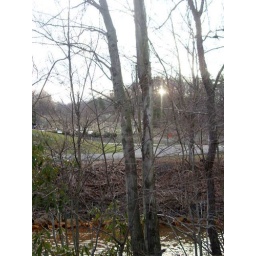
a cemetery off in the distance, over the river and across the highway